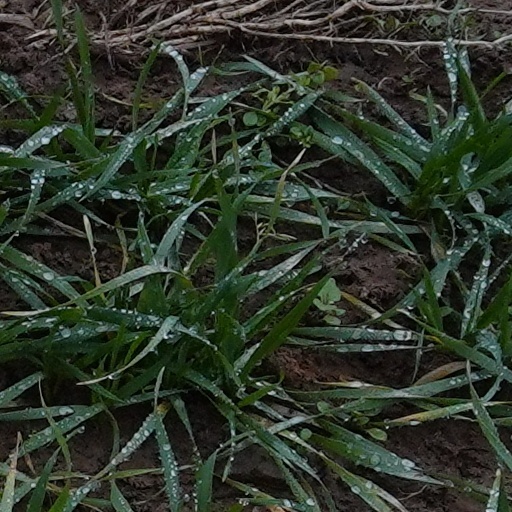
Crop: wheat